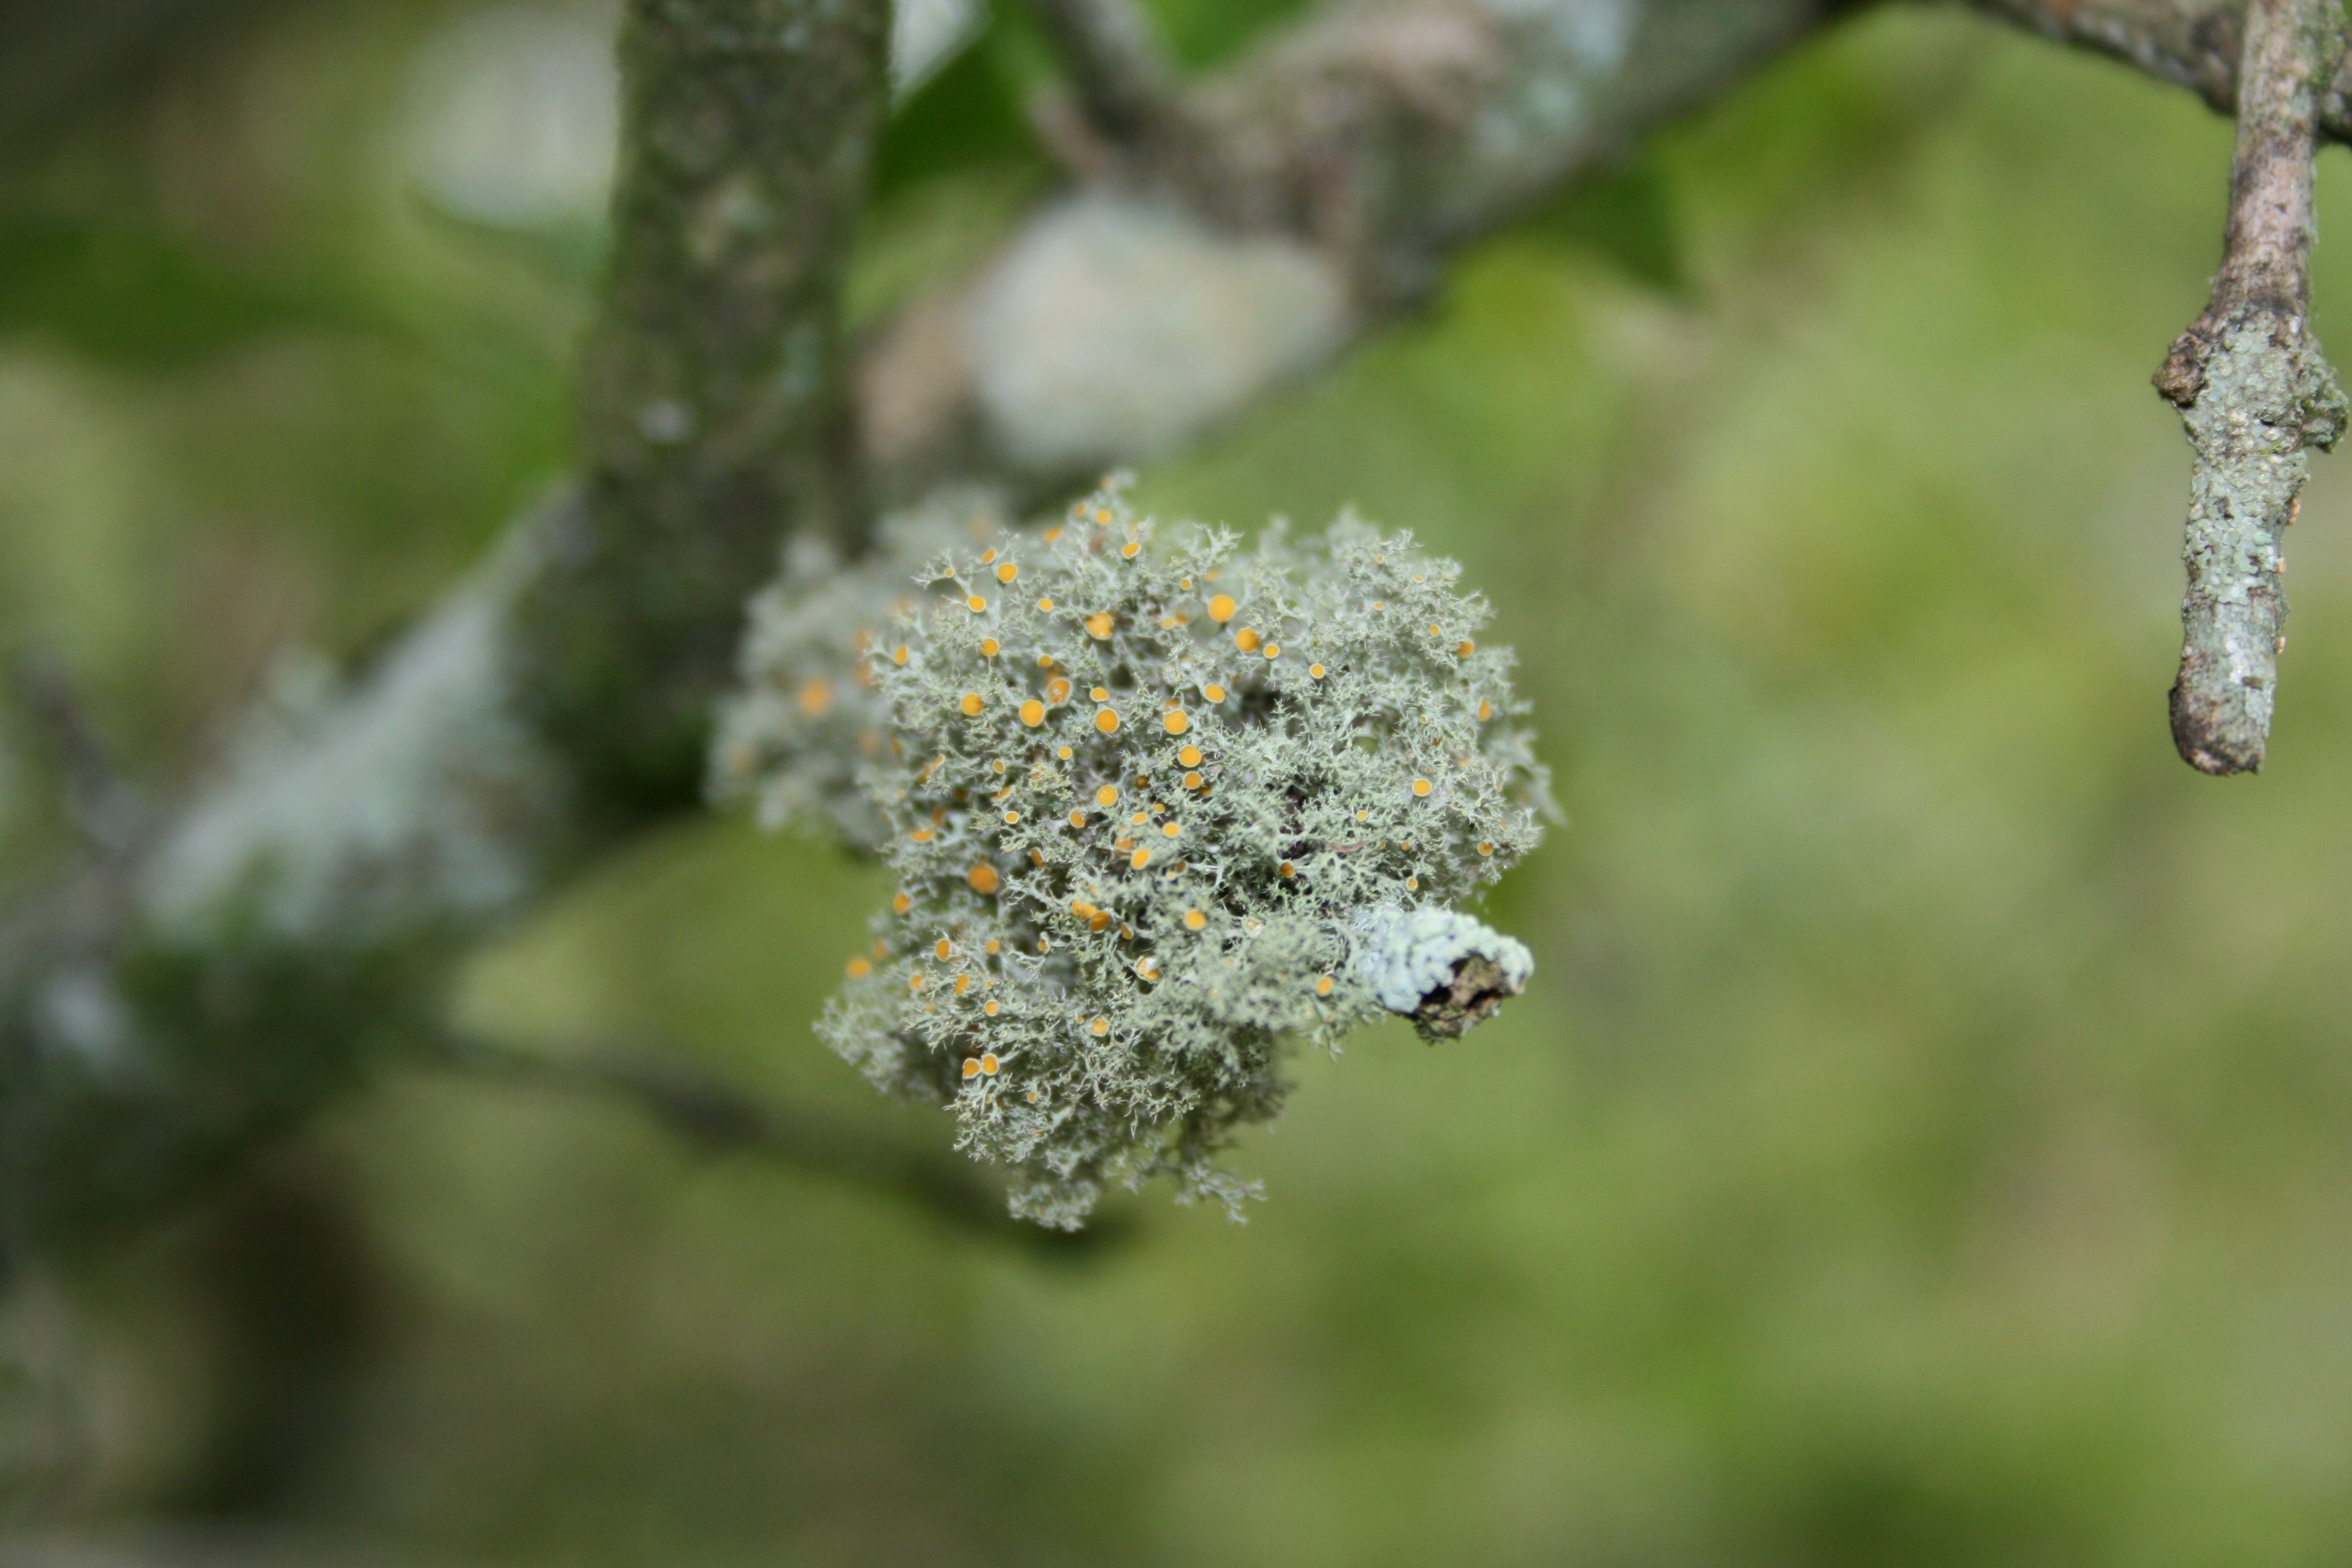
tree, nature, branch, blossom, plant, leaf, flower, wildlife, green, produce, insect, botany, flora, fauna, invertebrate, wildflower, close up, shrub, macro photography, flowering plant, land plant, moths and butterflies